Narcissus and Goldmund

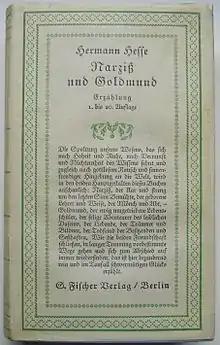

Narcissus and Goldmund, also published in English as Death and the Lover, is a novel written by the German-Swiss author Hermann Hesse which was first published in 1930. At its publication, "Narcissus and Goldmund" was considered Hesse's literary triumph; chronologically, it follows .